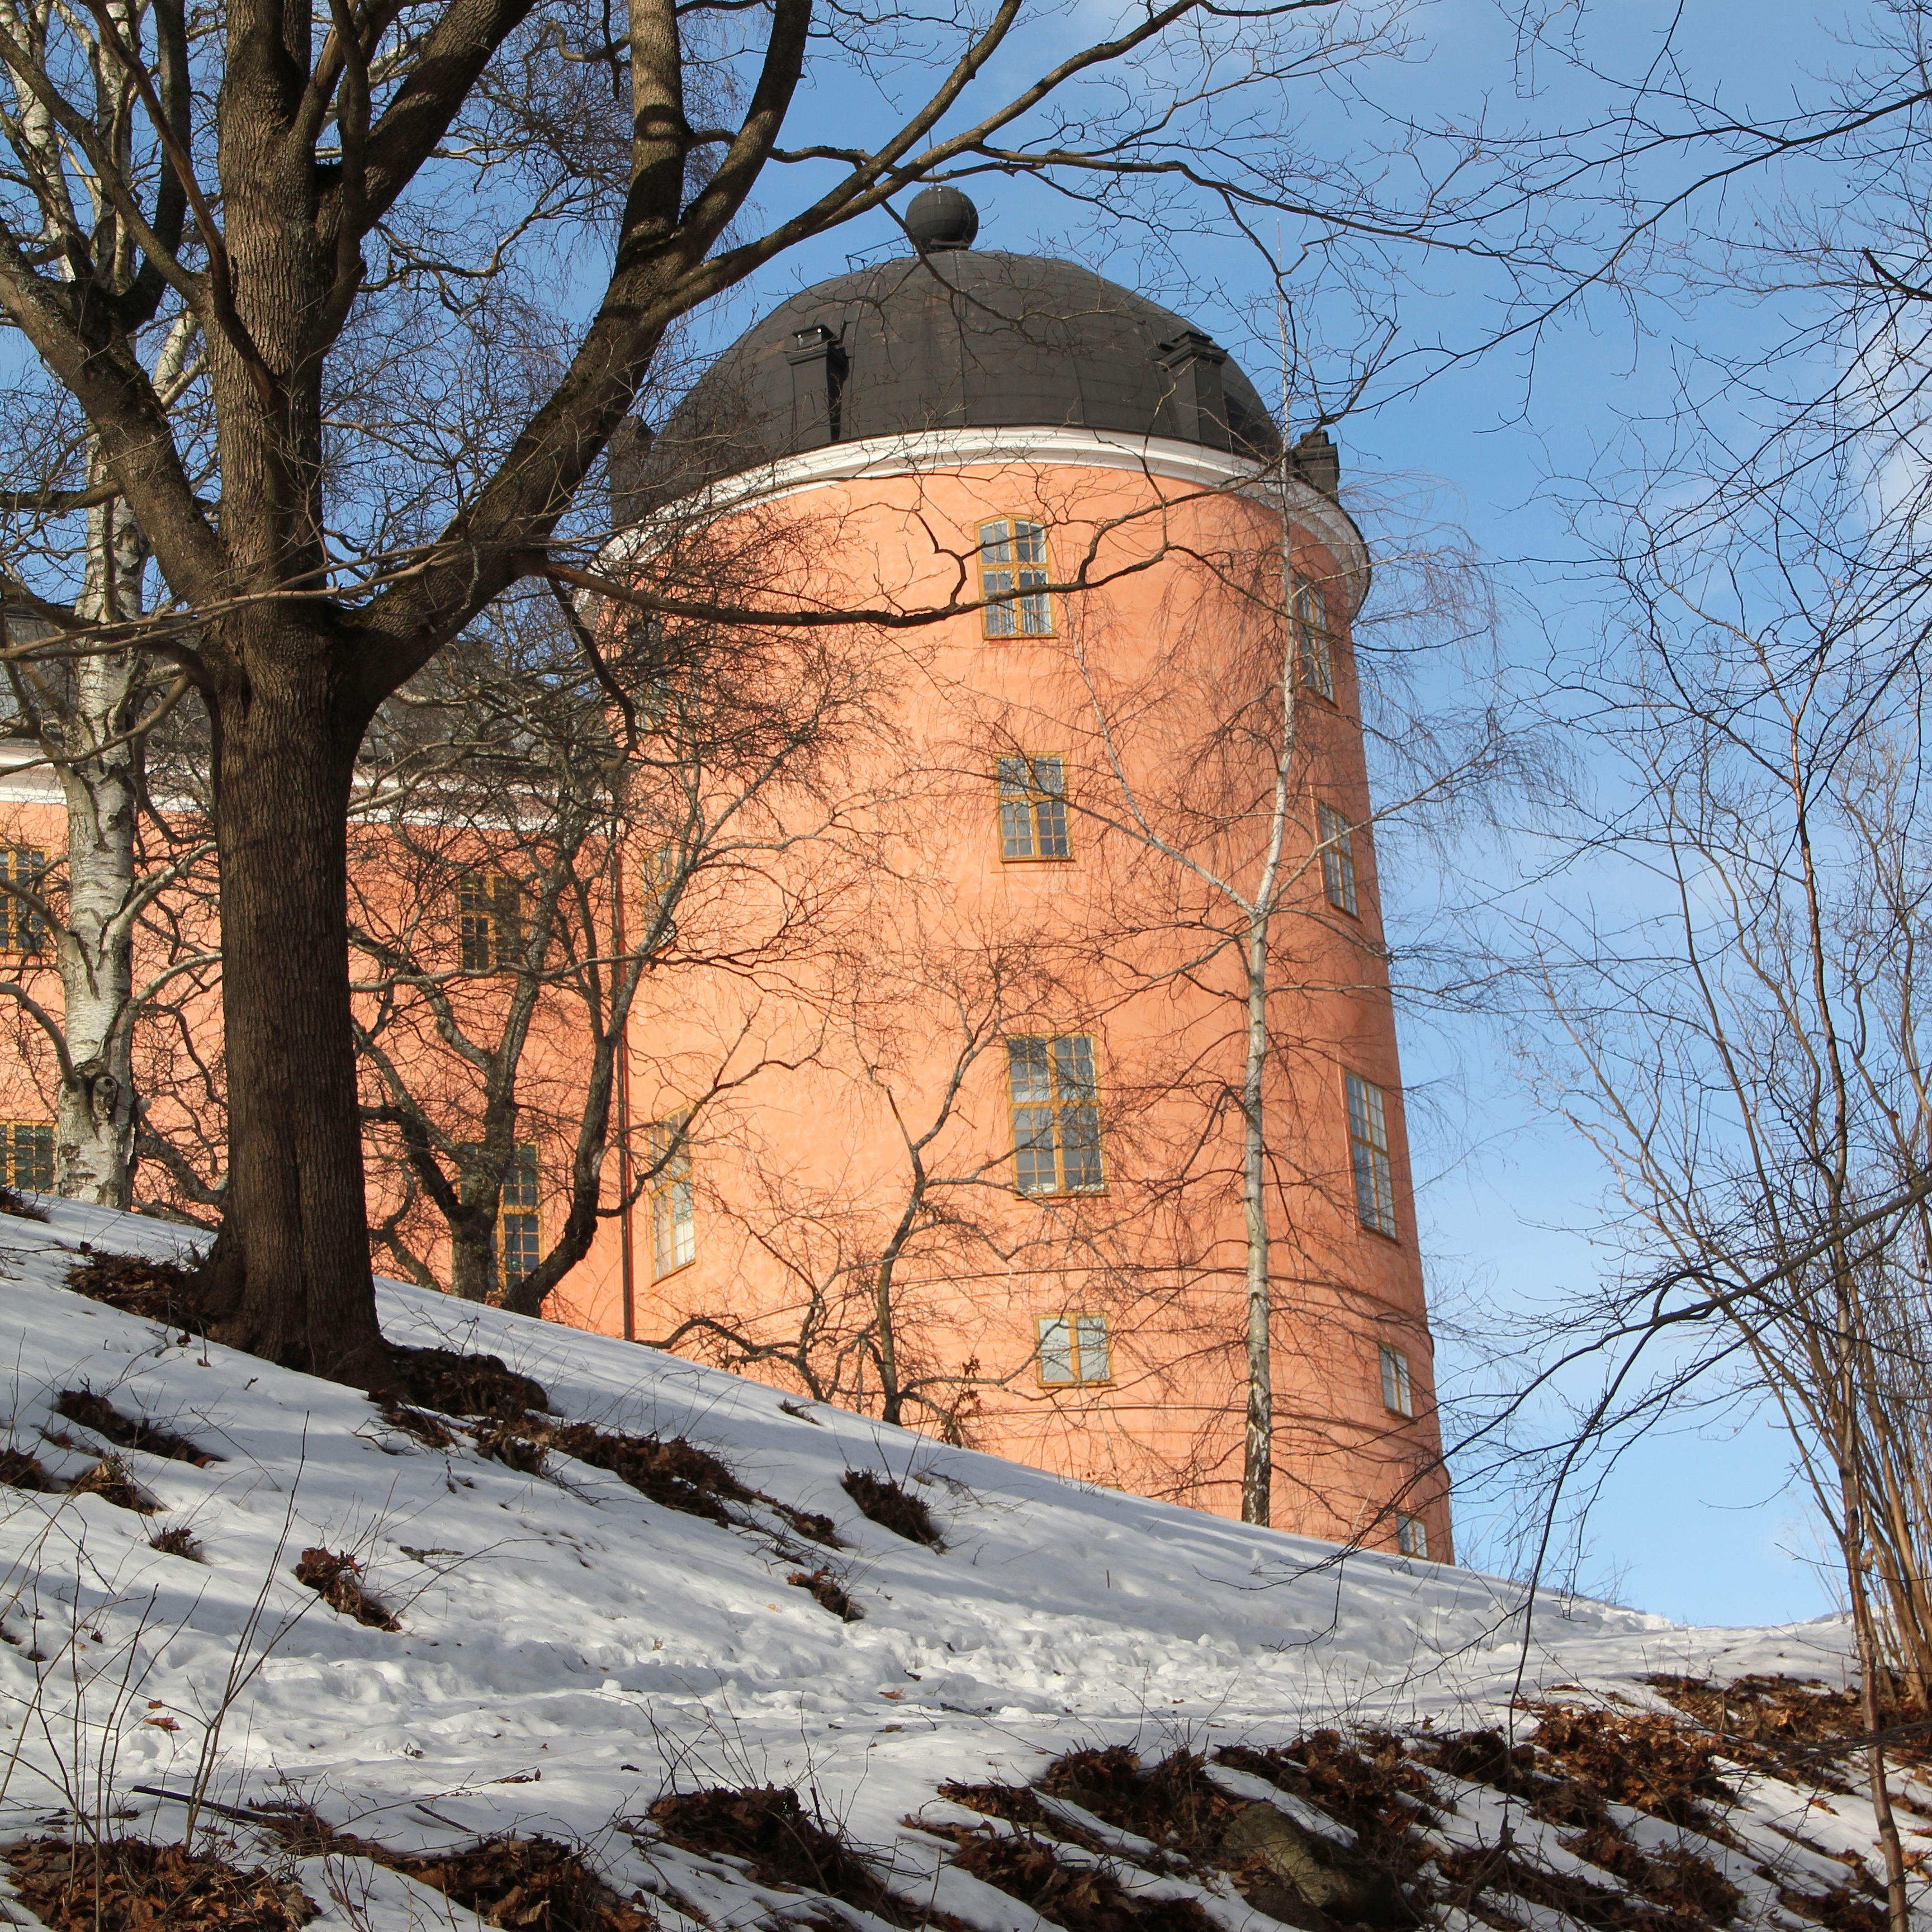
tree, rock, snow, winter, plant, wood, tower, autumn, castle, pink, season, sweden, uppsala, woody plant, uppsala castle